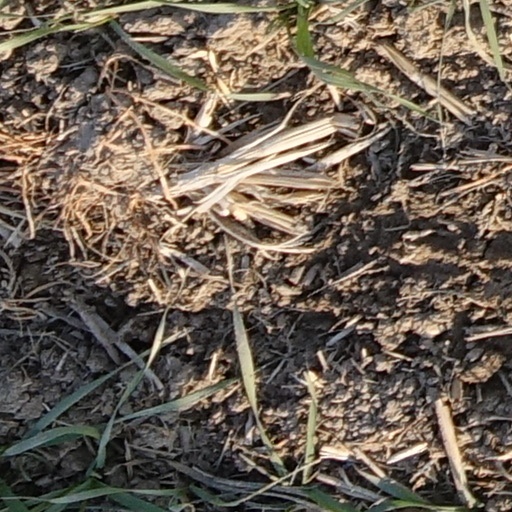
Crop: wheat